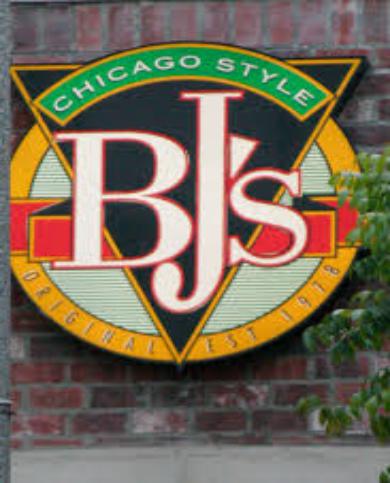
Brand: BJ's Restaurant
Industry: Others